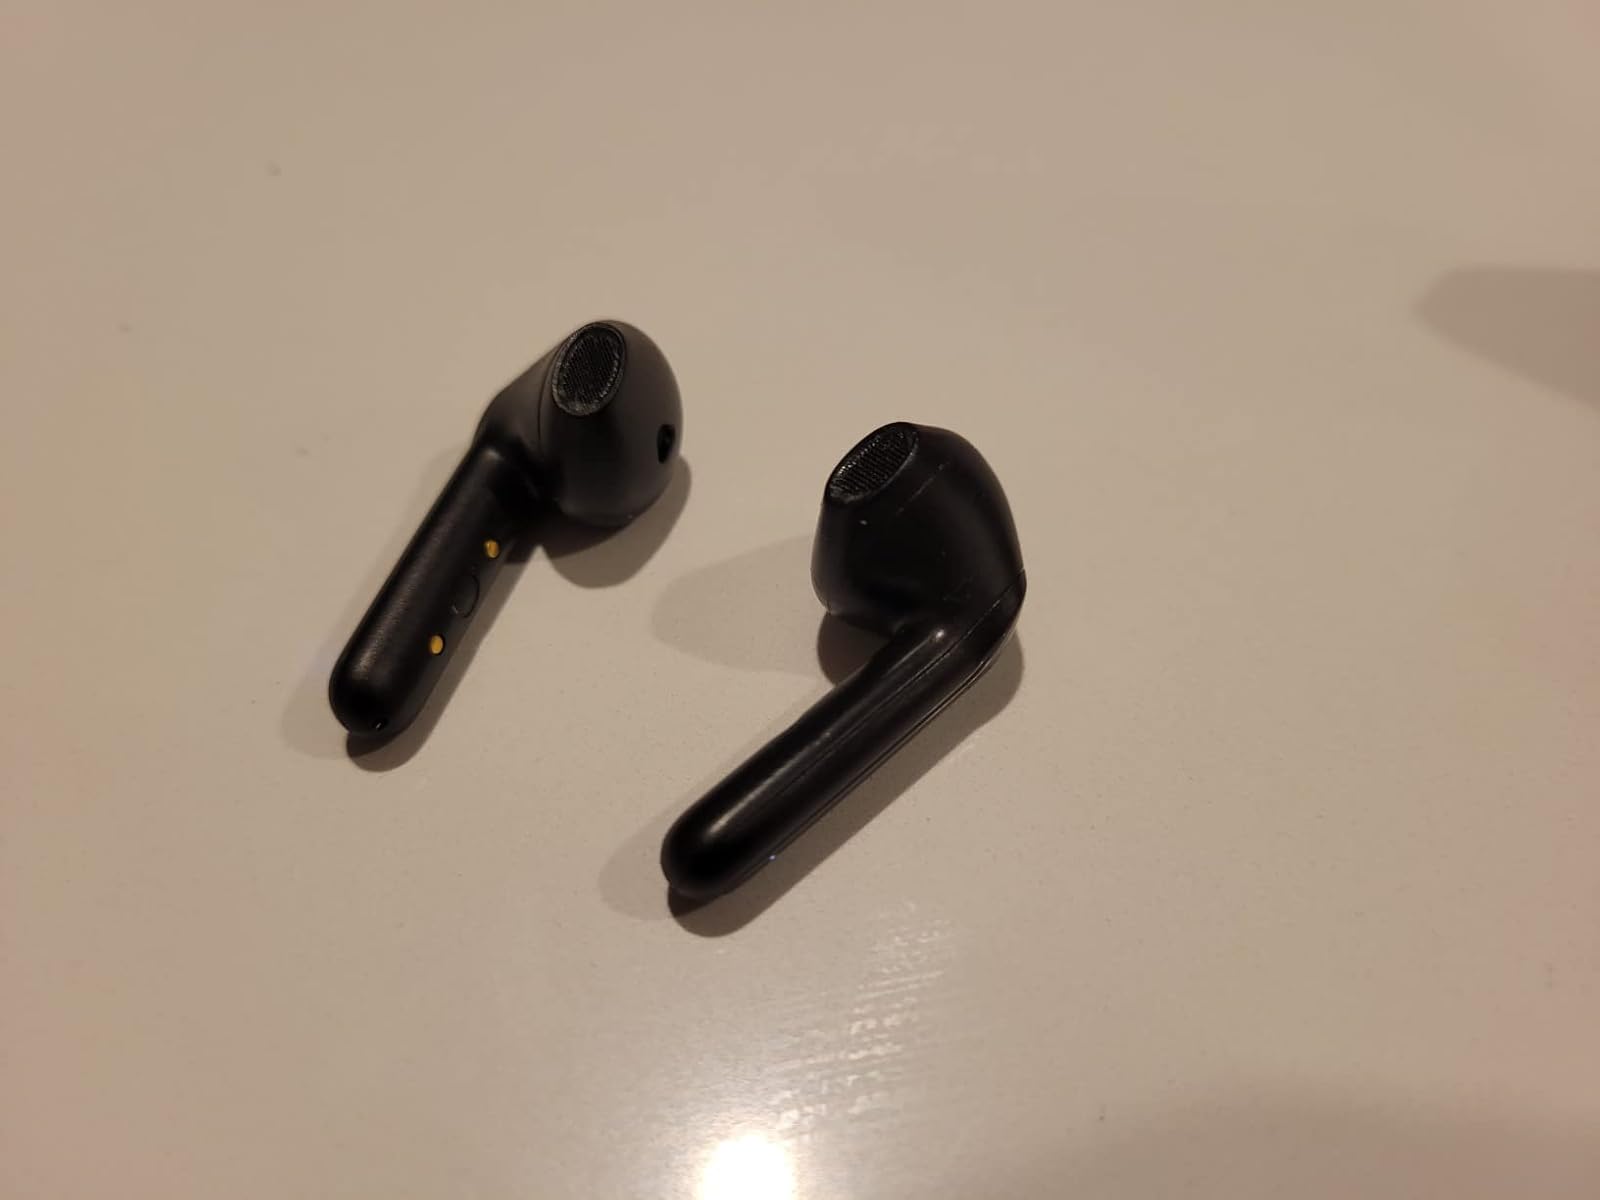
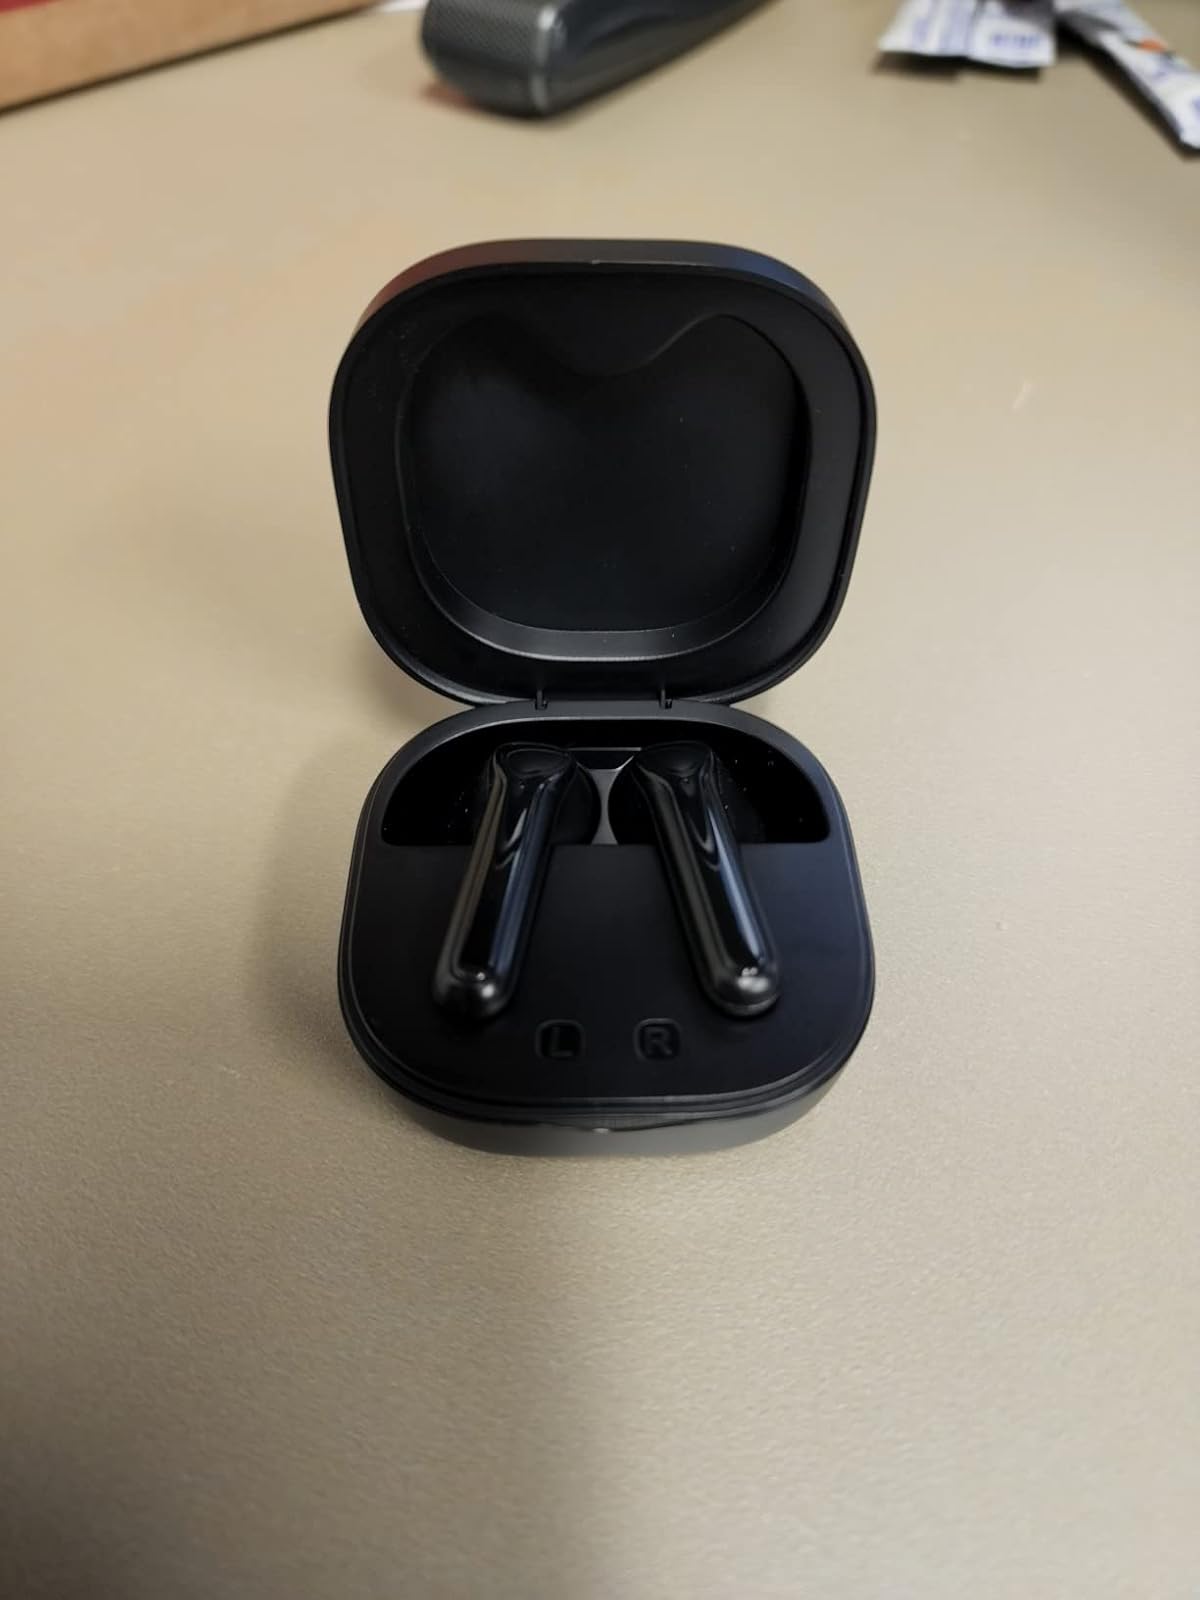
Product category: earbuds
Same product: yes